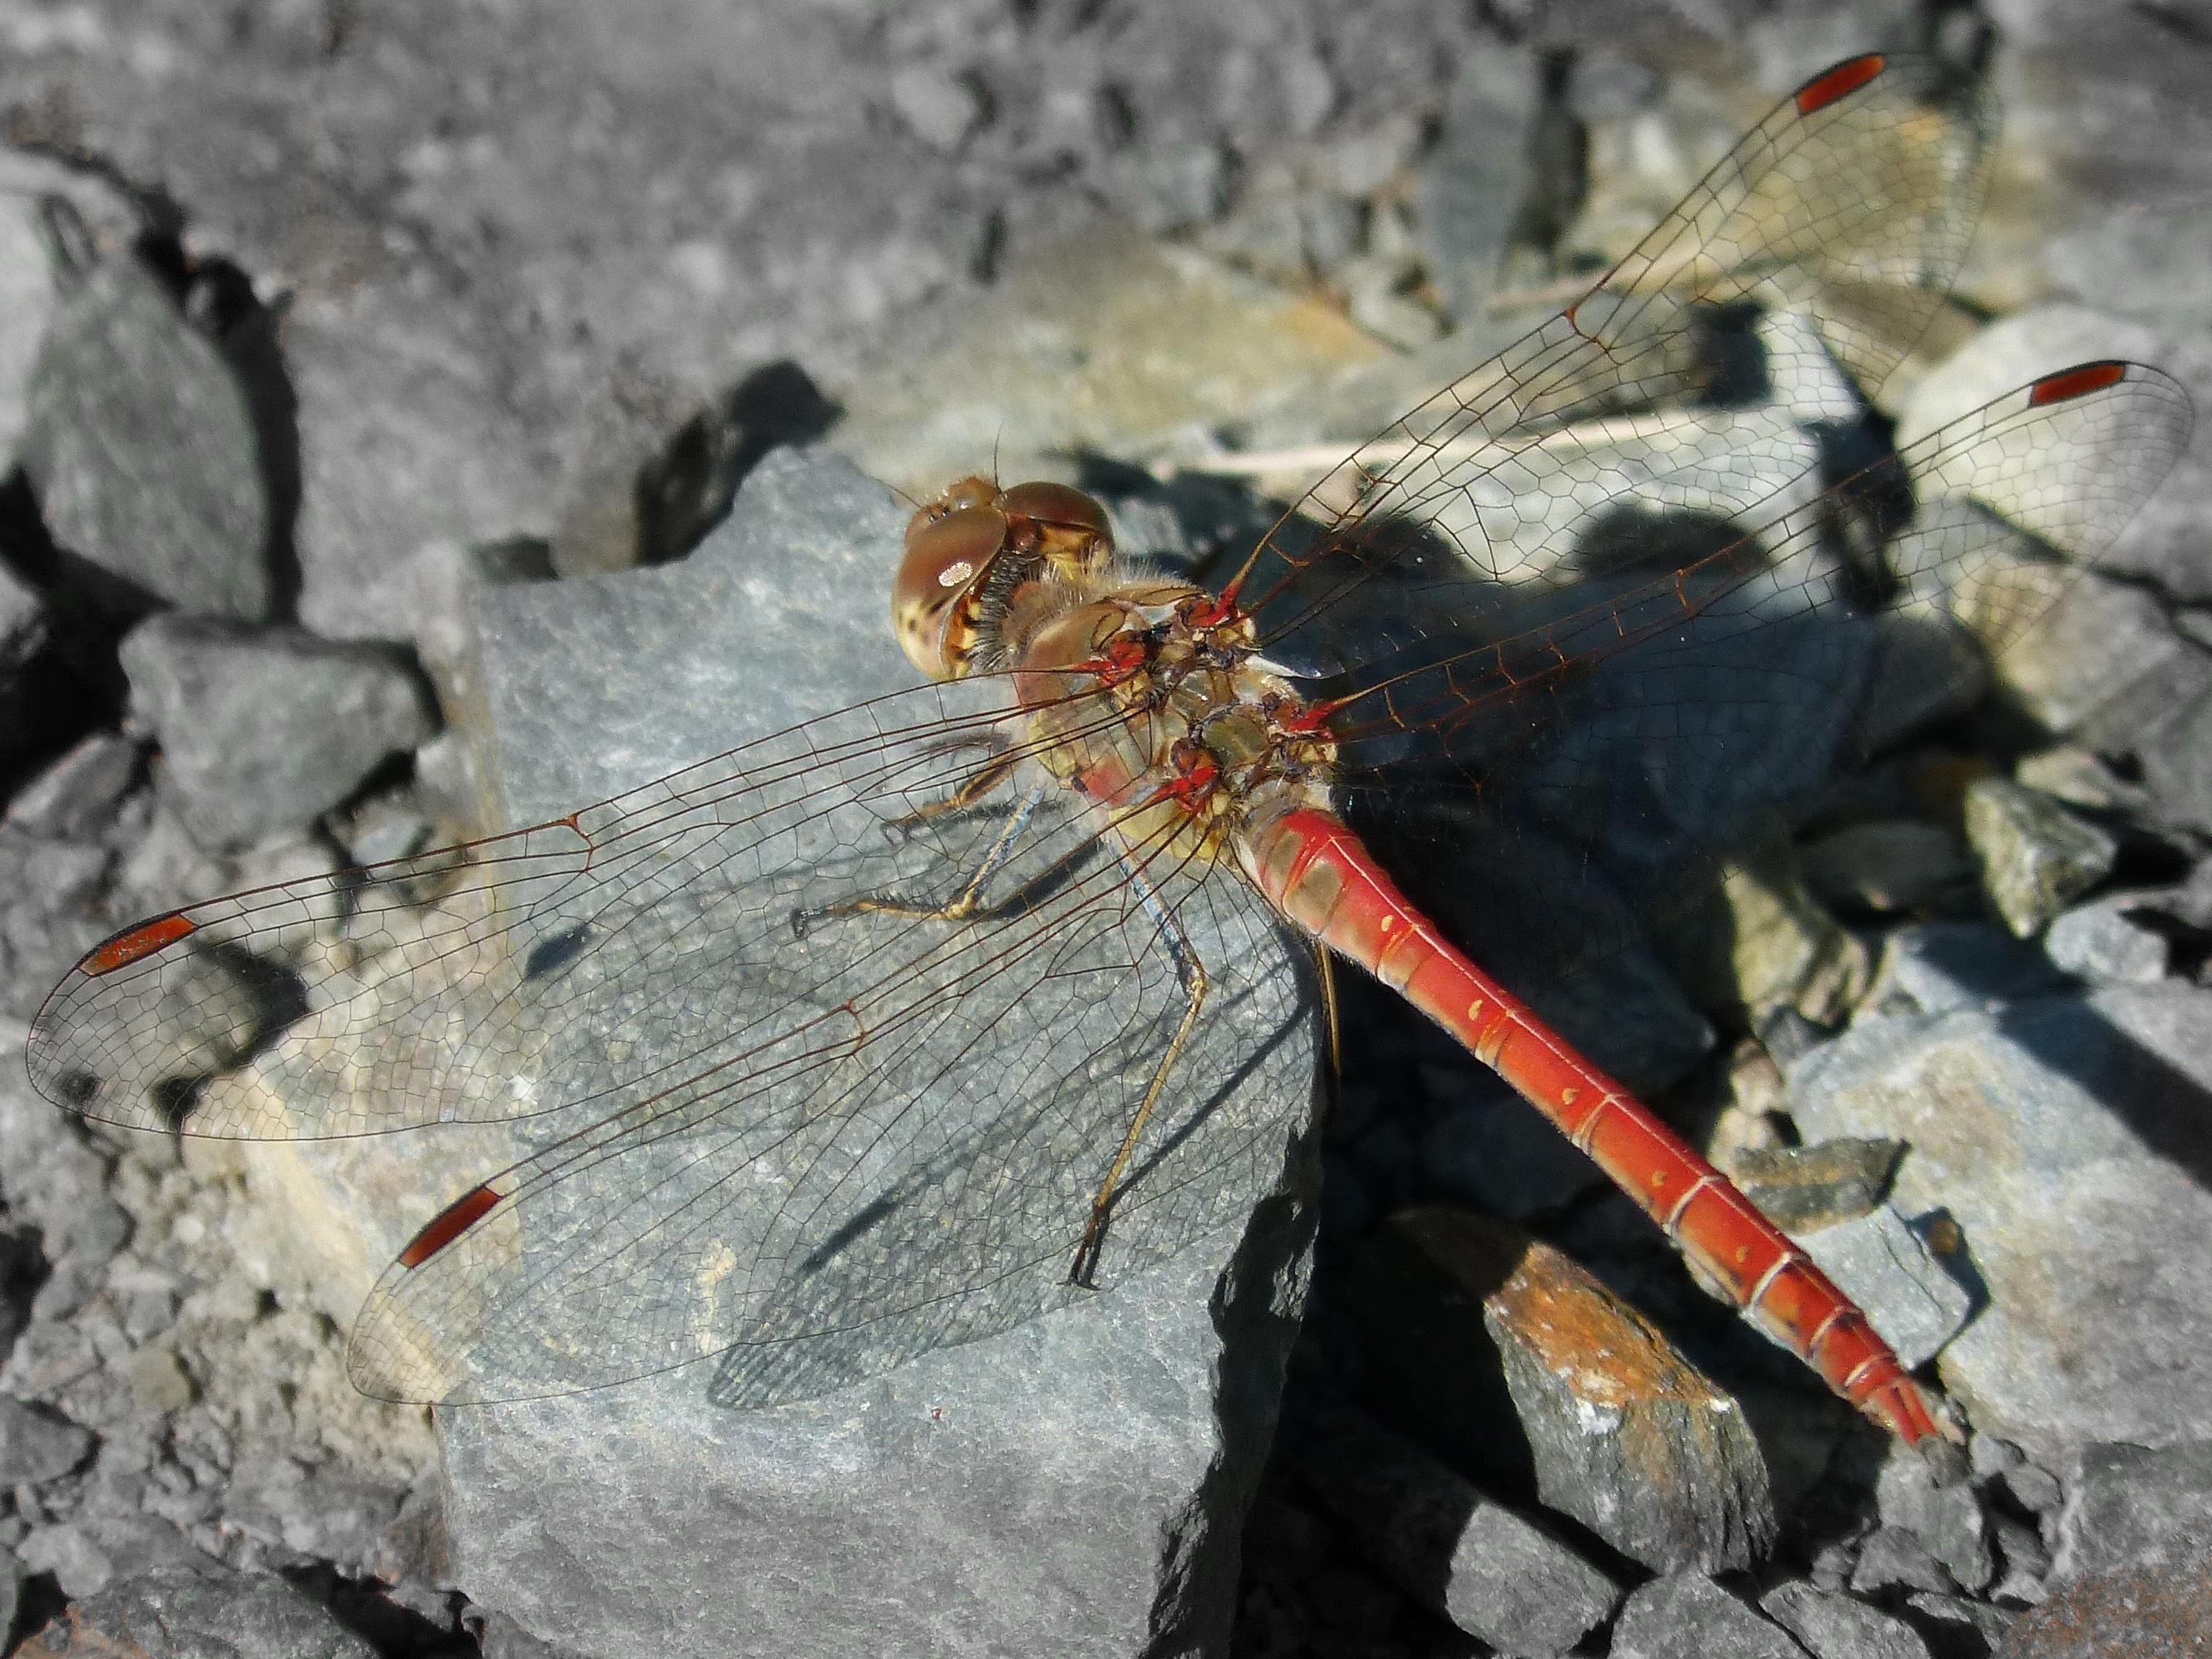
rock, insect, fauna, invertebrate, dragonfly, wasp, sympetrum striolatum, winged insect, red dragonfly, libelulido